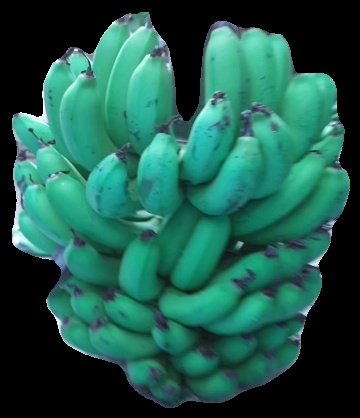
Variety: pachbale
Grade: grade2